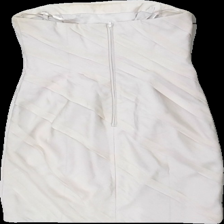
View: back
Type: Dress
Category: Ladies
Brand: Coast
Colors: Pink
Material: 64% polyester 36% bomull
Pattern: Other
Cut: Tight
Season: All
Stains: Major
Damage: smuts fläck
Damage location: middle left
Damage 2: smutsigt
Damage 2 location: top center
Damage 3: smutsigt
Damage 3 location: middle right
Price range: <50
Recommended usage: Export
Description: kort ljusrosa klänning